Rachael Ray

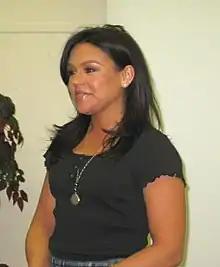
Ray in 2007

In November 2006, Ray became a spokeswoman for Nabisco crackers. She appears in commercials and on boxes for the many Nabisco products. Many boxes with Ray's picture have her recipes.